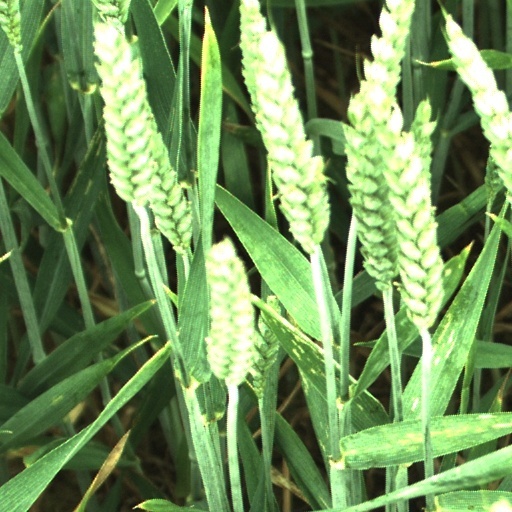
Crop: wheat